United States Semiquincentennial

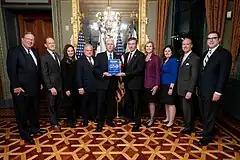
Members of the United States Semiquincentennial Commission present then-Vice President Mike Pence with a copy of a Congressionally-required report on January 15, 2020, at the Vice President's Ceremonial Office in the Eisenhower Executive Office Building. From left to right: David L. Cohen, Senator Pat Toomey, Rosa Gumataotao Rios, Frank Giordano, executive director of the commission, Vice President Mike Pence, Chairman Daniel DiLella, Lynn Forney Young, Cathy Gillespie, Congressman Robert Aderholt, and James L. Swanson.

The incident known as the Powder Alarm of 1774 in the city now known as Somerville was commemorated by a reenactment in 2024, on a Sunday 250 years after the Sunday of the actual event. The following day, activities in nearby Cambridge explored the consequences of this event.